No. 5 Commando

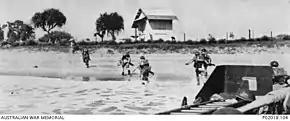
British troops landing from a Landing Craft Assault at Tamatave, 1942

Later they returned to the anchorage at Antsirane and embarked upon the destroyers HMS "Arrow", "Active" and "Blackmore". Escorted a naval force consisting of the battleship HMS "Warspite", the aircraft carrier "Illustrious" as well as three cruisers and 14 destroyers, they took part in a landing at Tamatave, where the garrison surrendered after a heavy naval bombardment, before beginning the advance on Tannanarive, in conjunction with troops from the King's African Rifles who struck out from Majunga. On 18 September, after the French rejected a proposal for an armistice, they took part in another landing, this time at Ambalavo. In October, before the fighting ended—the French finally surrendered on 5 November 1942—the commandos embarked for the United Kingdom, arriving there in December.